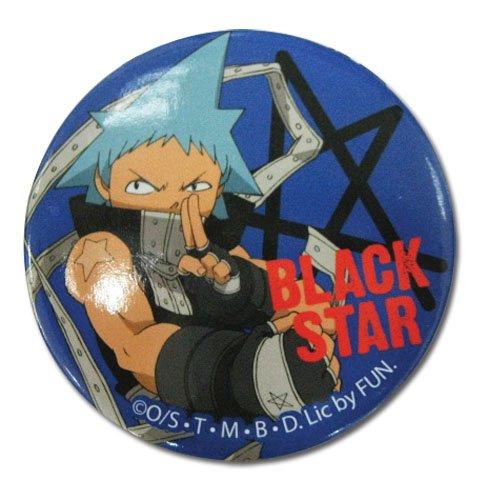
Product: Great Eastern Entertainment Soul Eater Black Star Button
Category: Clothing, Shoes & Jewelry | Novelty & More | Clothing | Novelty | Women | Accessories
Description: Great Condition.
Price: $9.99
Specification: ProductDimensions:2.2x2.2x1inches|ItemWeight:0.96ounces|ShippingWeight:6.6ounces(Viewshippingratesandpolicies)|DomesticShipping:ItemcanbeshippedwithinU.S.|InternationalShipping:ThisitemcanbeshippedtoselectcountriesoutsideoftheU.S.LearnMore|ASIN:B004XWOFXO|Itemmodelnumber:6710|Manufacturerrecommendedage:13months-8years